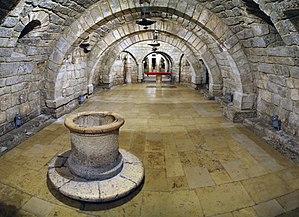
La cathédrale San Antolín se trouve dans la ville espagnole de Palencia, dans la Communauté autonome de Castille-et-León. Elle est avant tout de style gothique, avec des ajouts postérieurs renaissance, baroques et plateresques. En Espagne on l'appelle populairement la Bella Desconocida du fait de son manque de notoriété dans le pays, bien qu'il s'agisse d'un édifice de pur style gothique dont l'extérieur est certes très austère, mais qui recèle à l'intérieur une belle quantité d'œuvres d'art de grande qualité et de grande valeur.
Palencia est une commune d’Espagne, capitale de la province de Palencia, communauté autonome de Castille-et-León. Elle est située dans la plaine de Tierra de Campos, sur la rivière Carrión, à l'altitude de 749 m et à 235 km de Madrid. En 2017, elle comptait 78 892 habitants sur une superficie de 94,71 km². Les cérémonies qui se déroulent pendant la Semaine Sainte à Palencia sont fameuses.